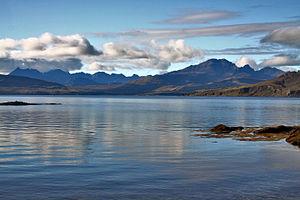
Bannan est un feuilleton télévisé tourné en gaélique écossais, produit par BBC Alba et Chris Young, qui a également produit The Inbetweeners.